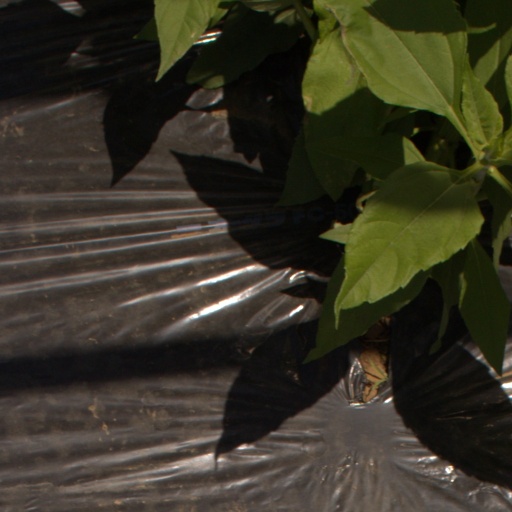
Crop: Jerusalem artichoke